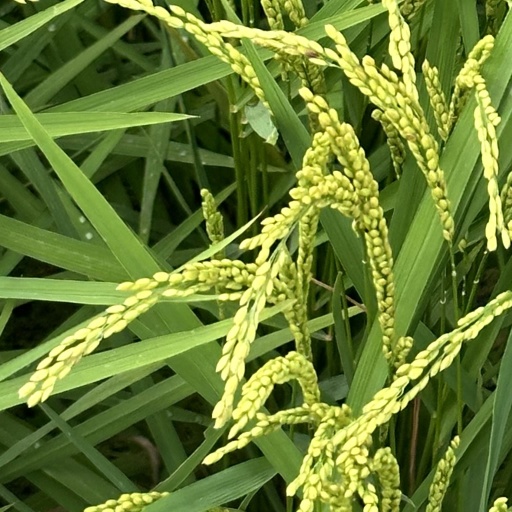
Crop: rice